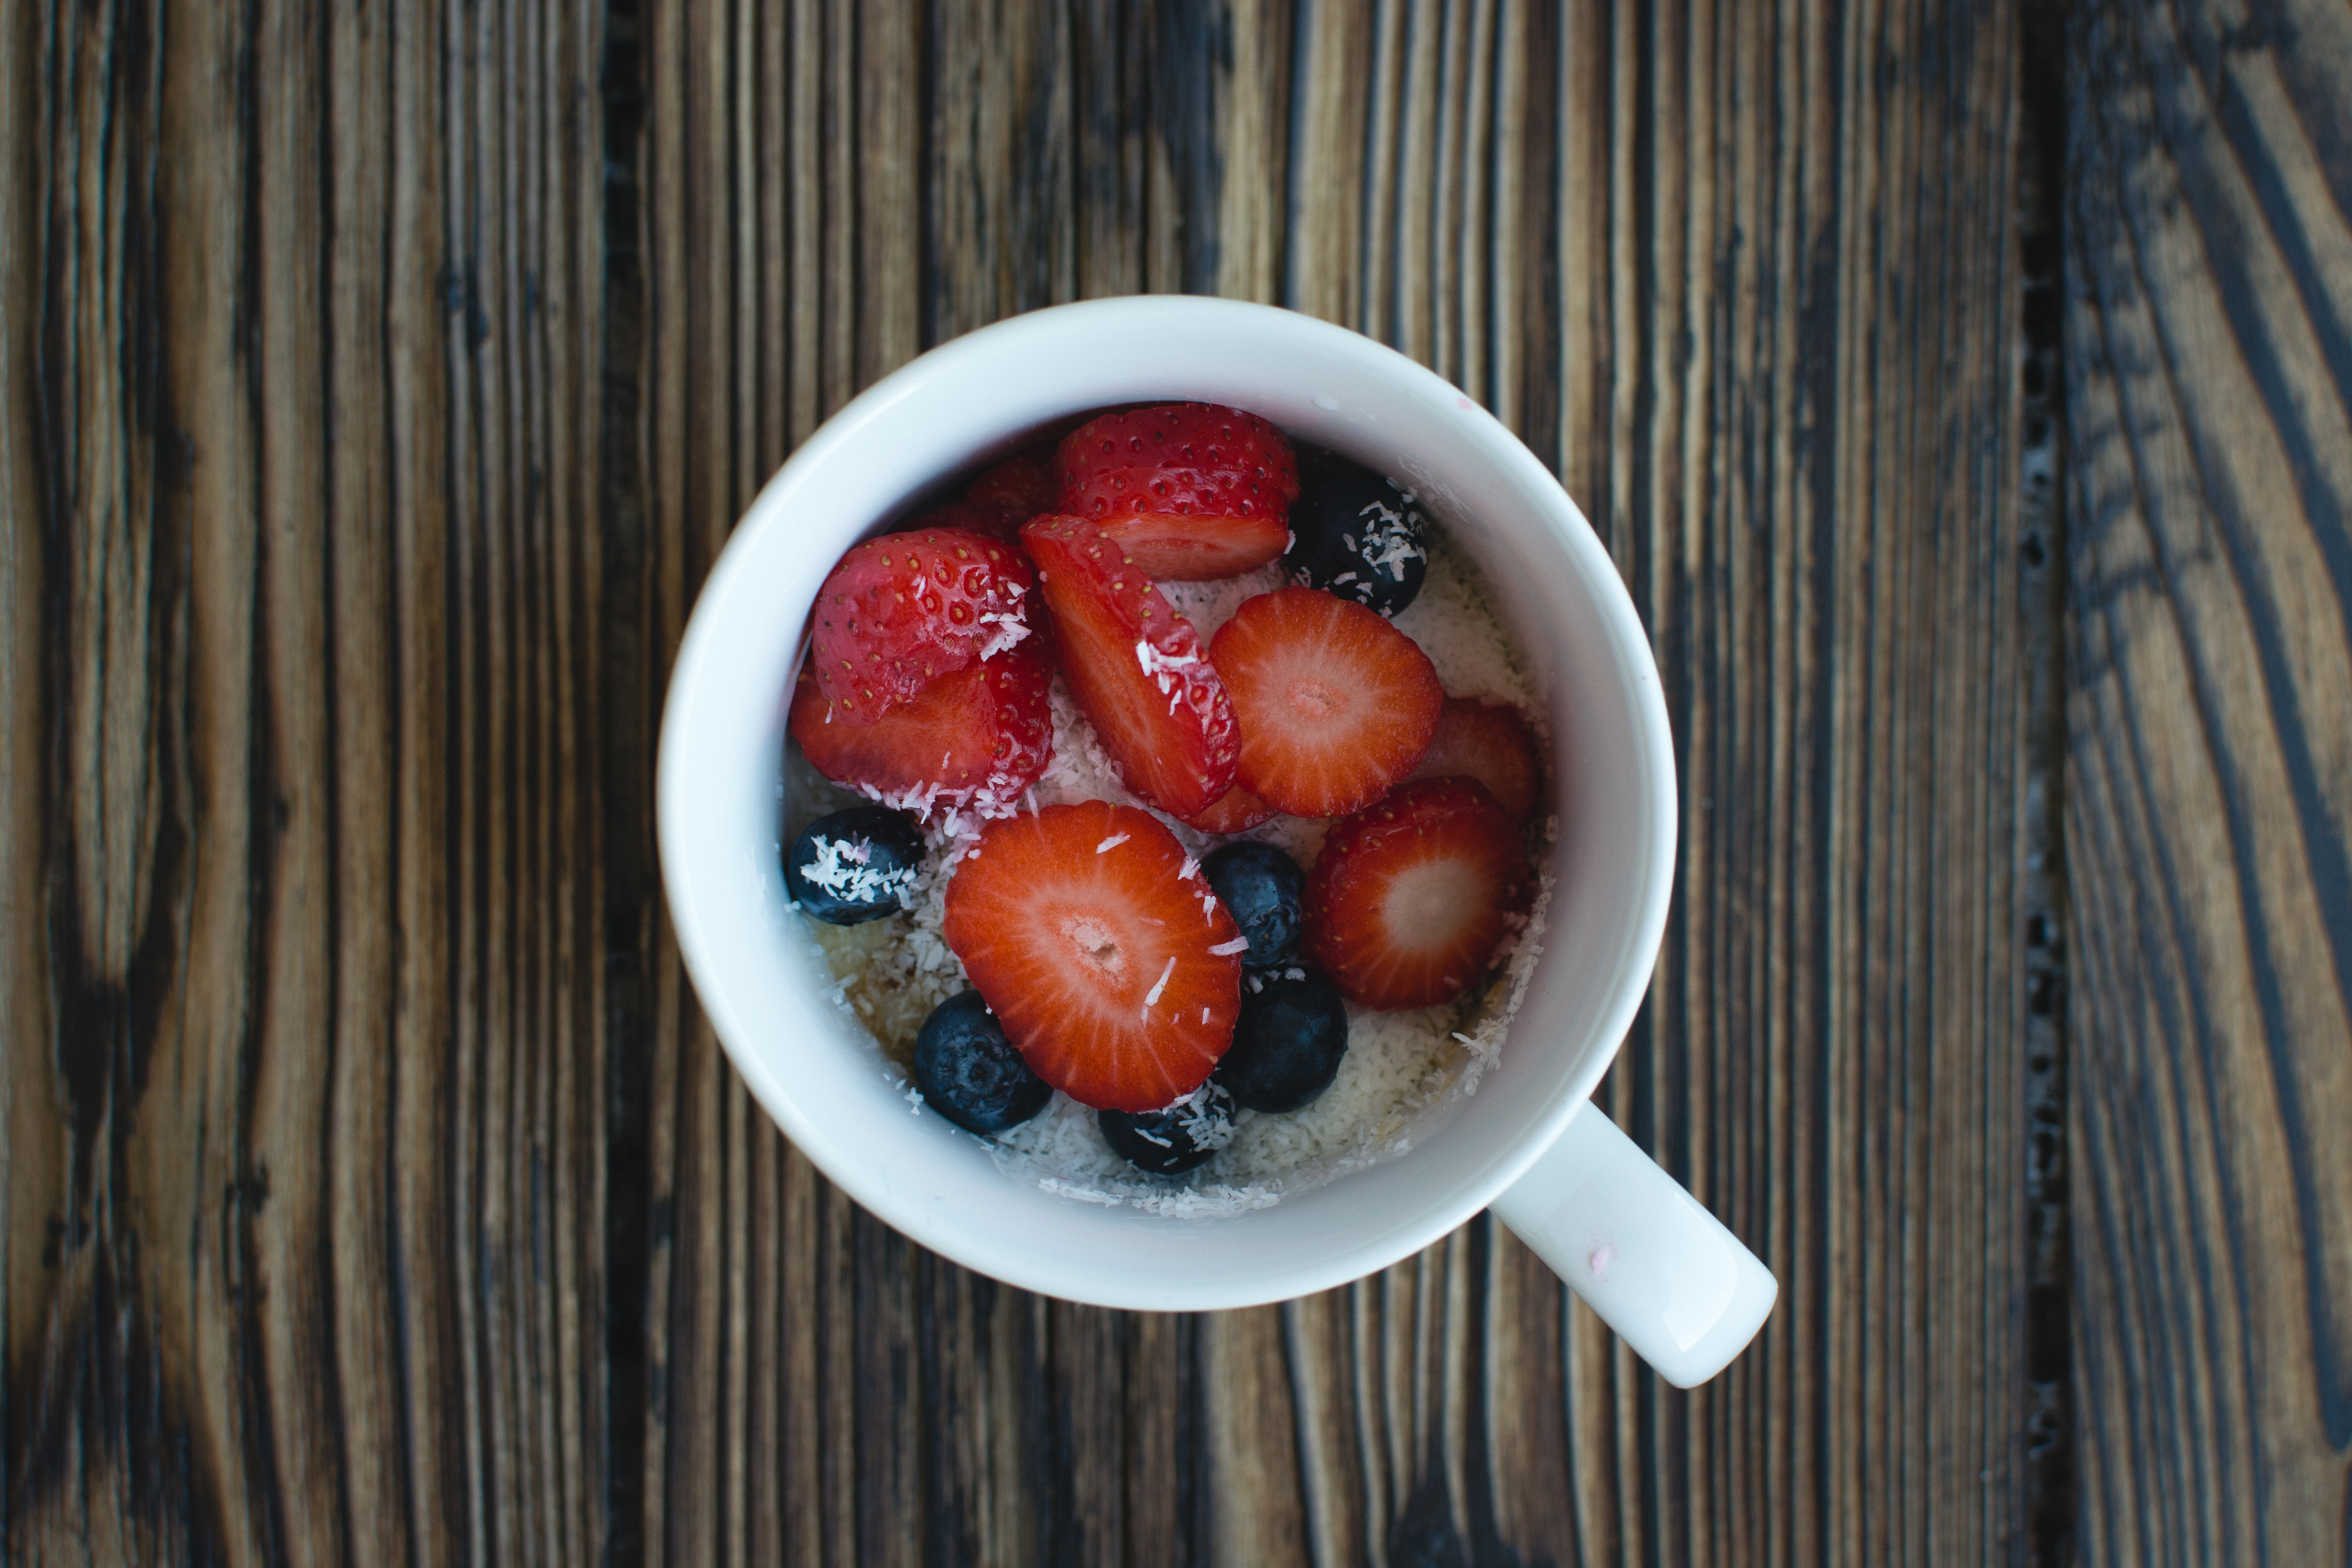
food, strawberry, dish, cuisine, strawberries, fruit, ingredient, produce, compote, plant, superfood, dessert, recipe, Superfruit, bowl, berry